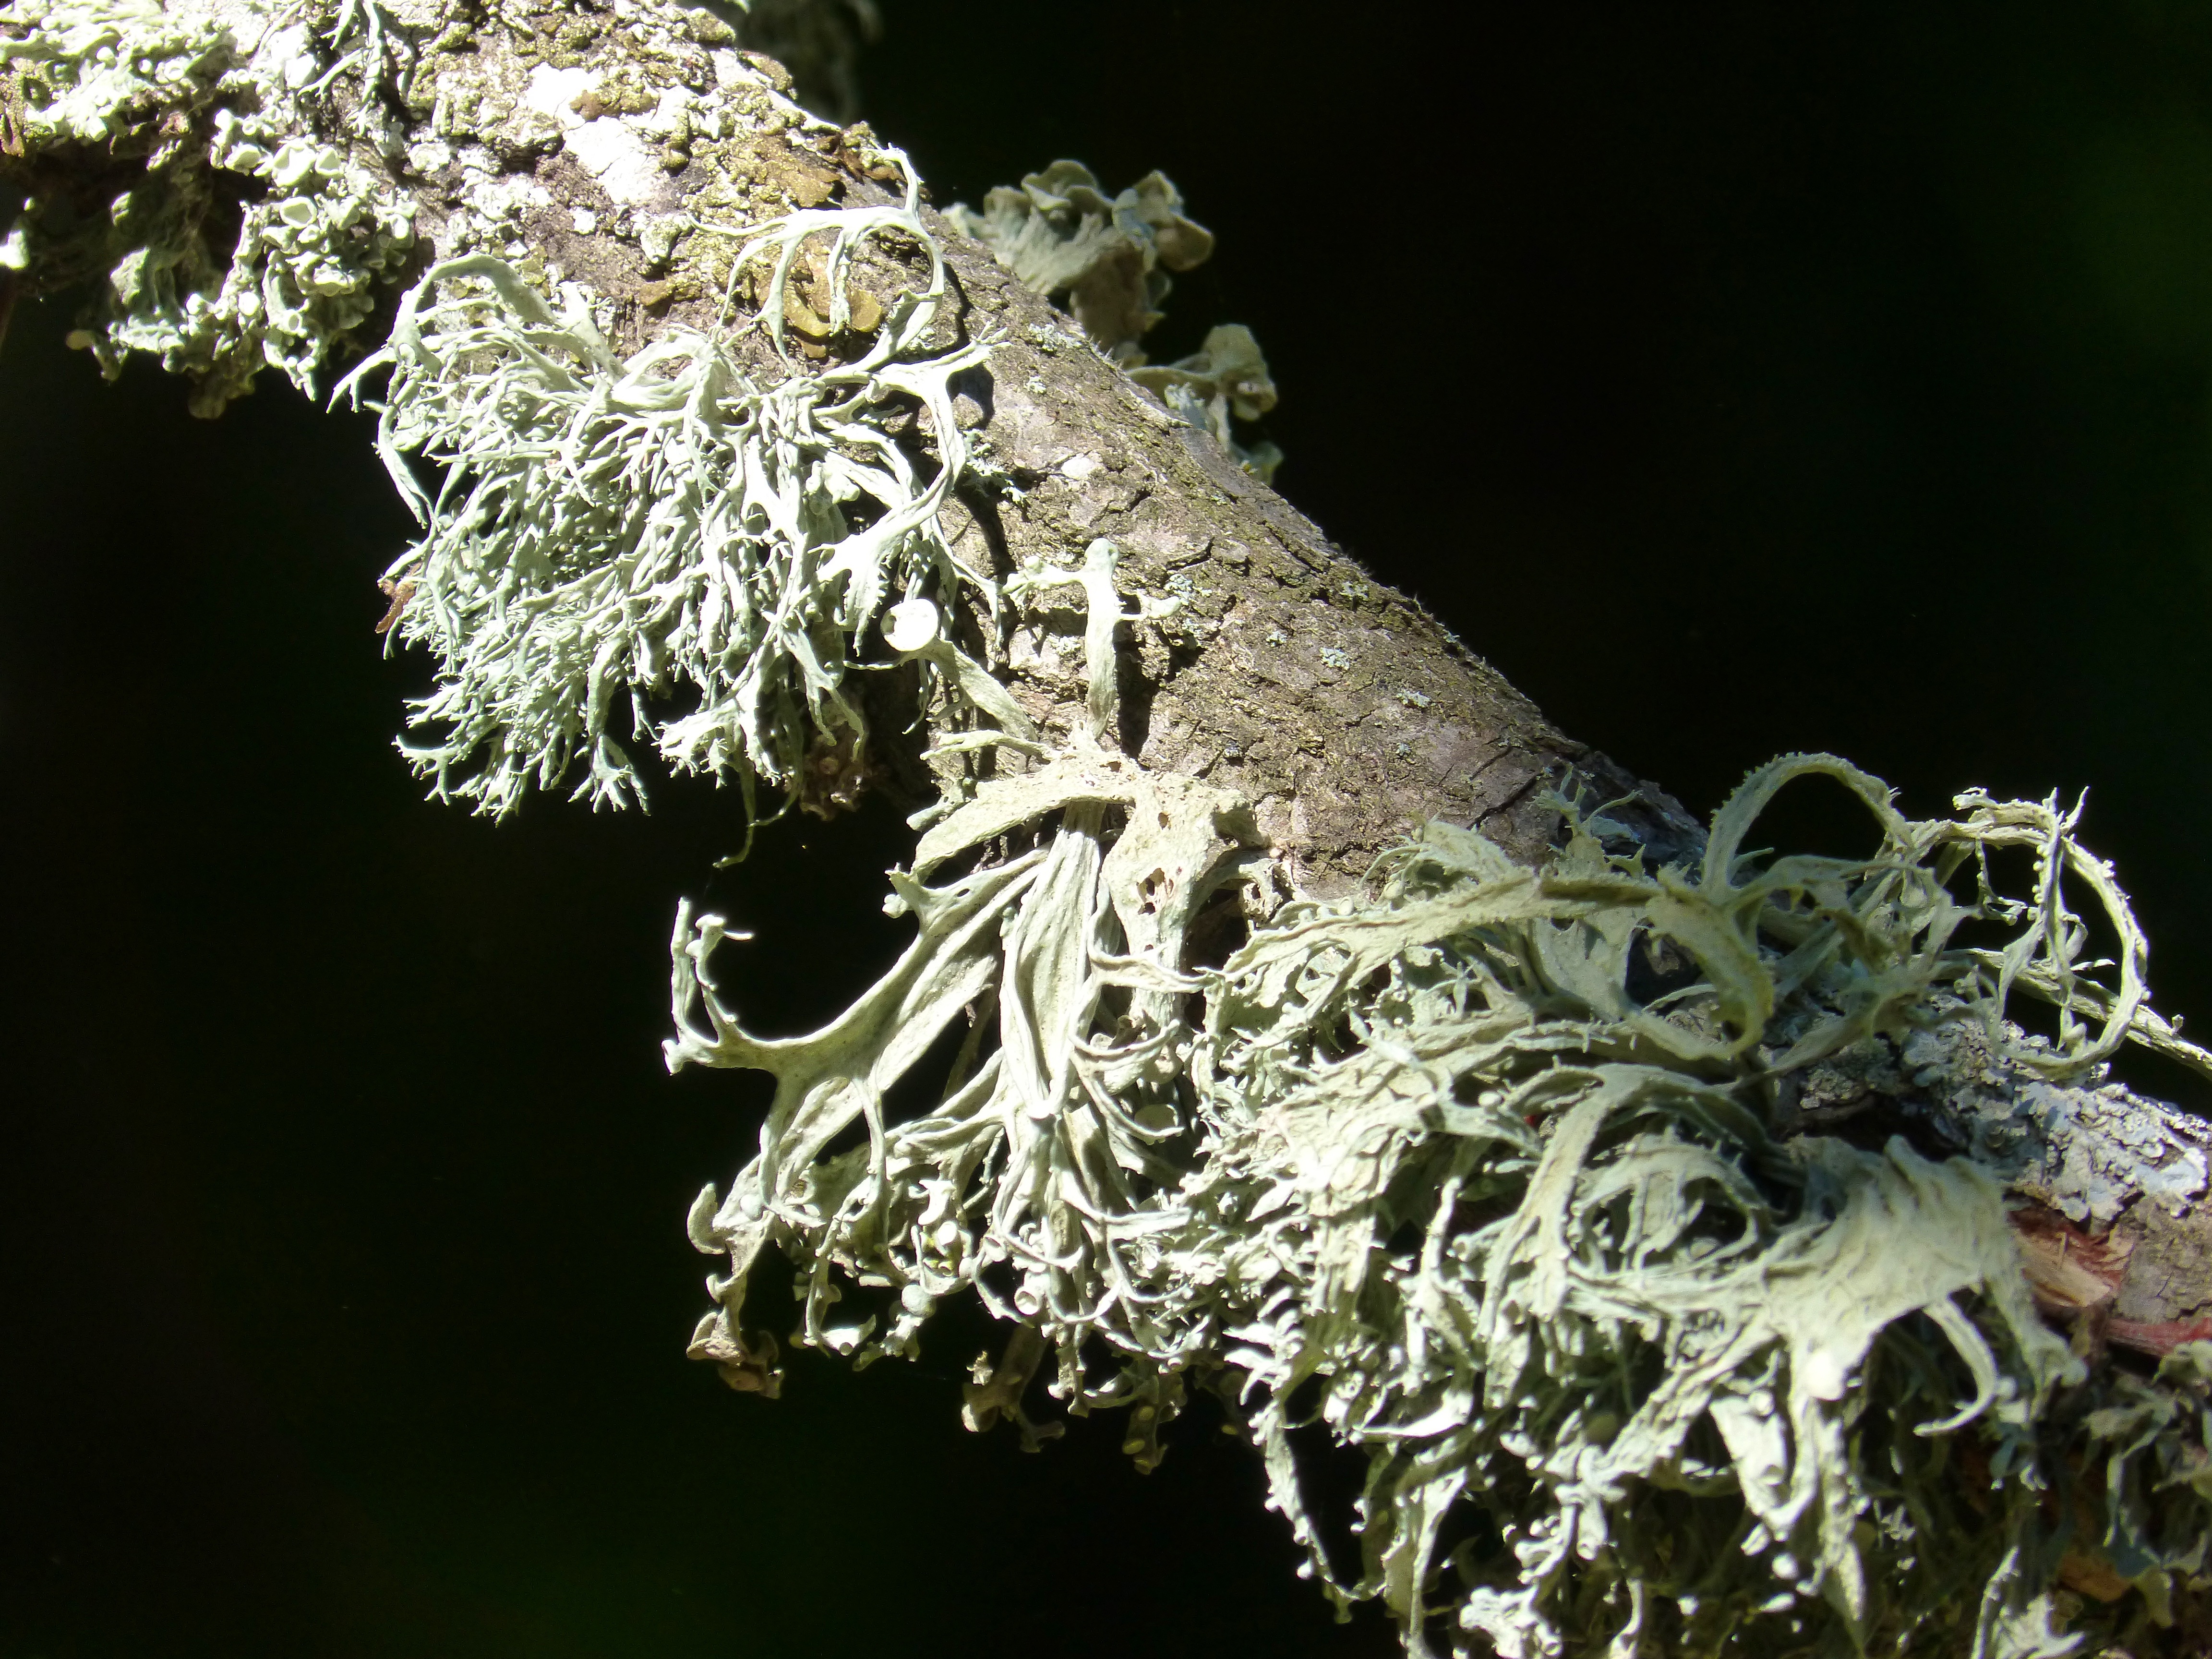
tree, nature, forest, branch, plant, leaf, flower, frost, moss, ice, green, flora, close up, lichen, lichens, macro photography, flowering plant, land plant